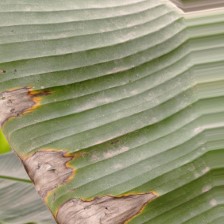
Label: cordana